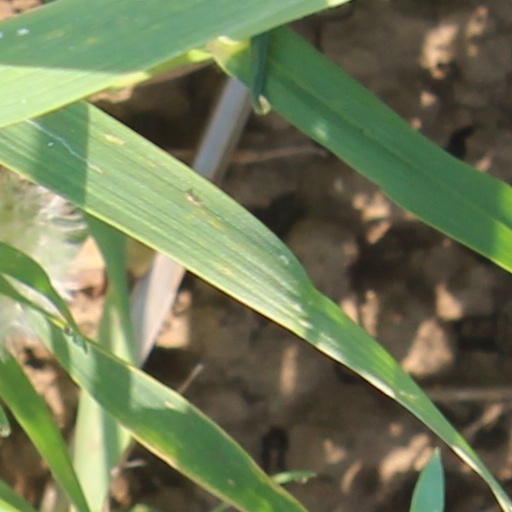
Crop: wheat